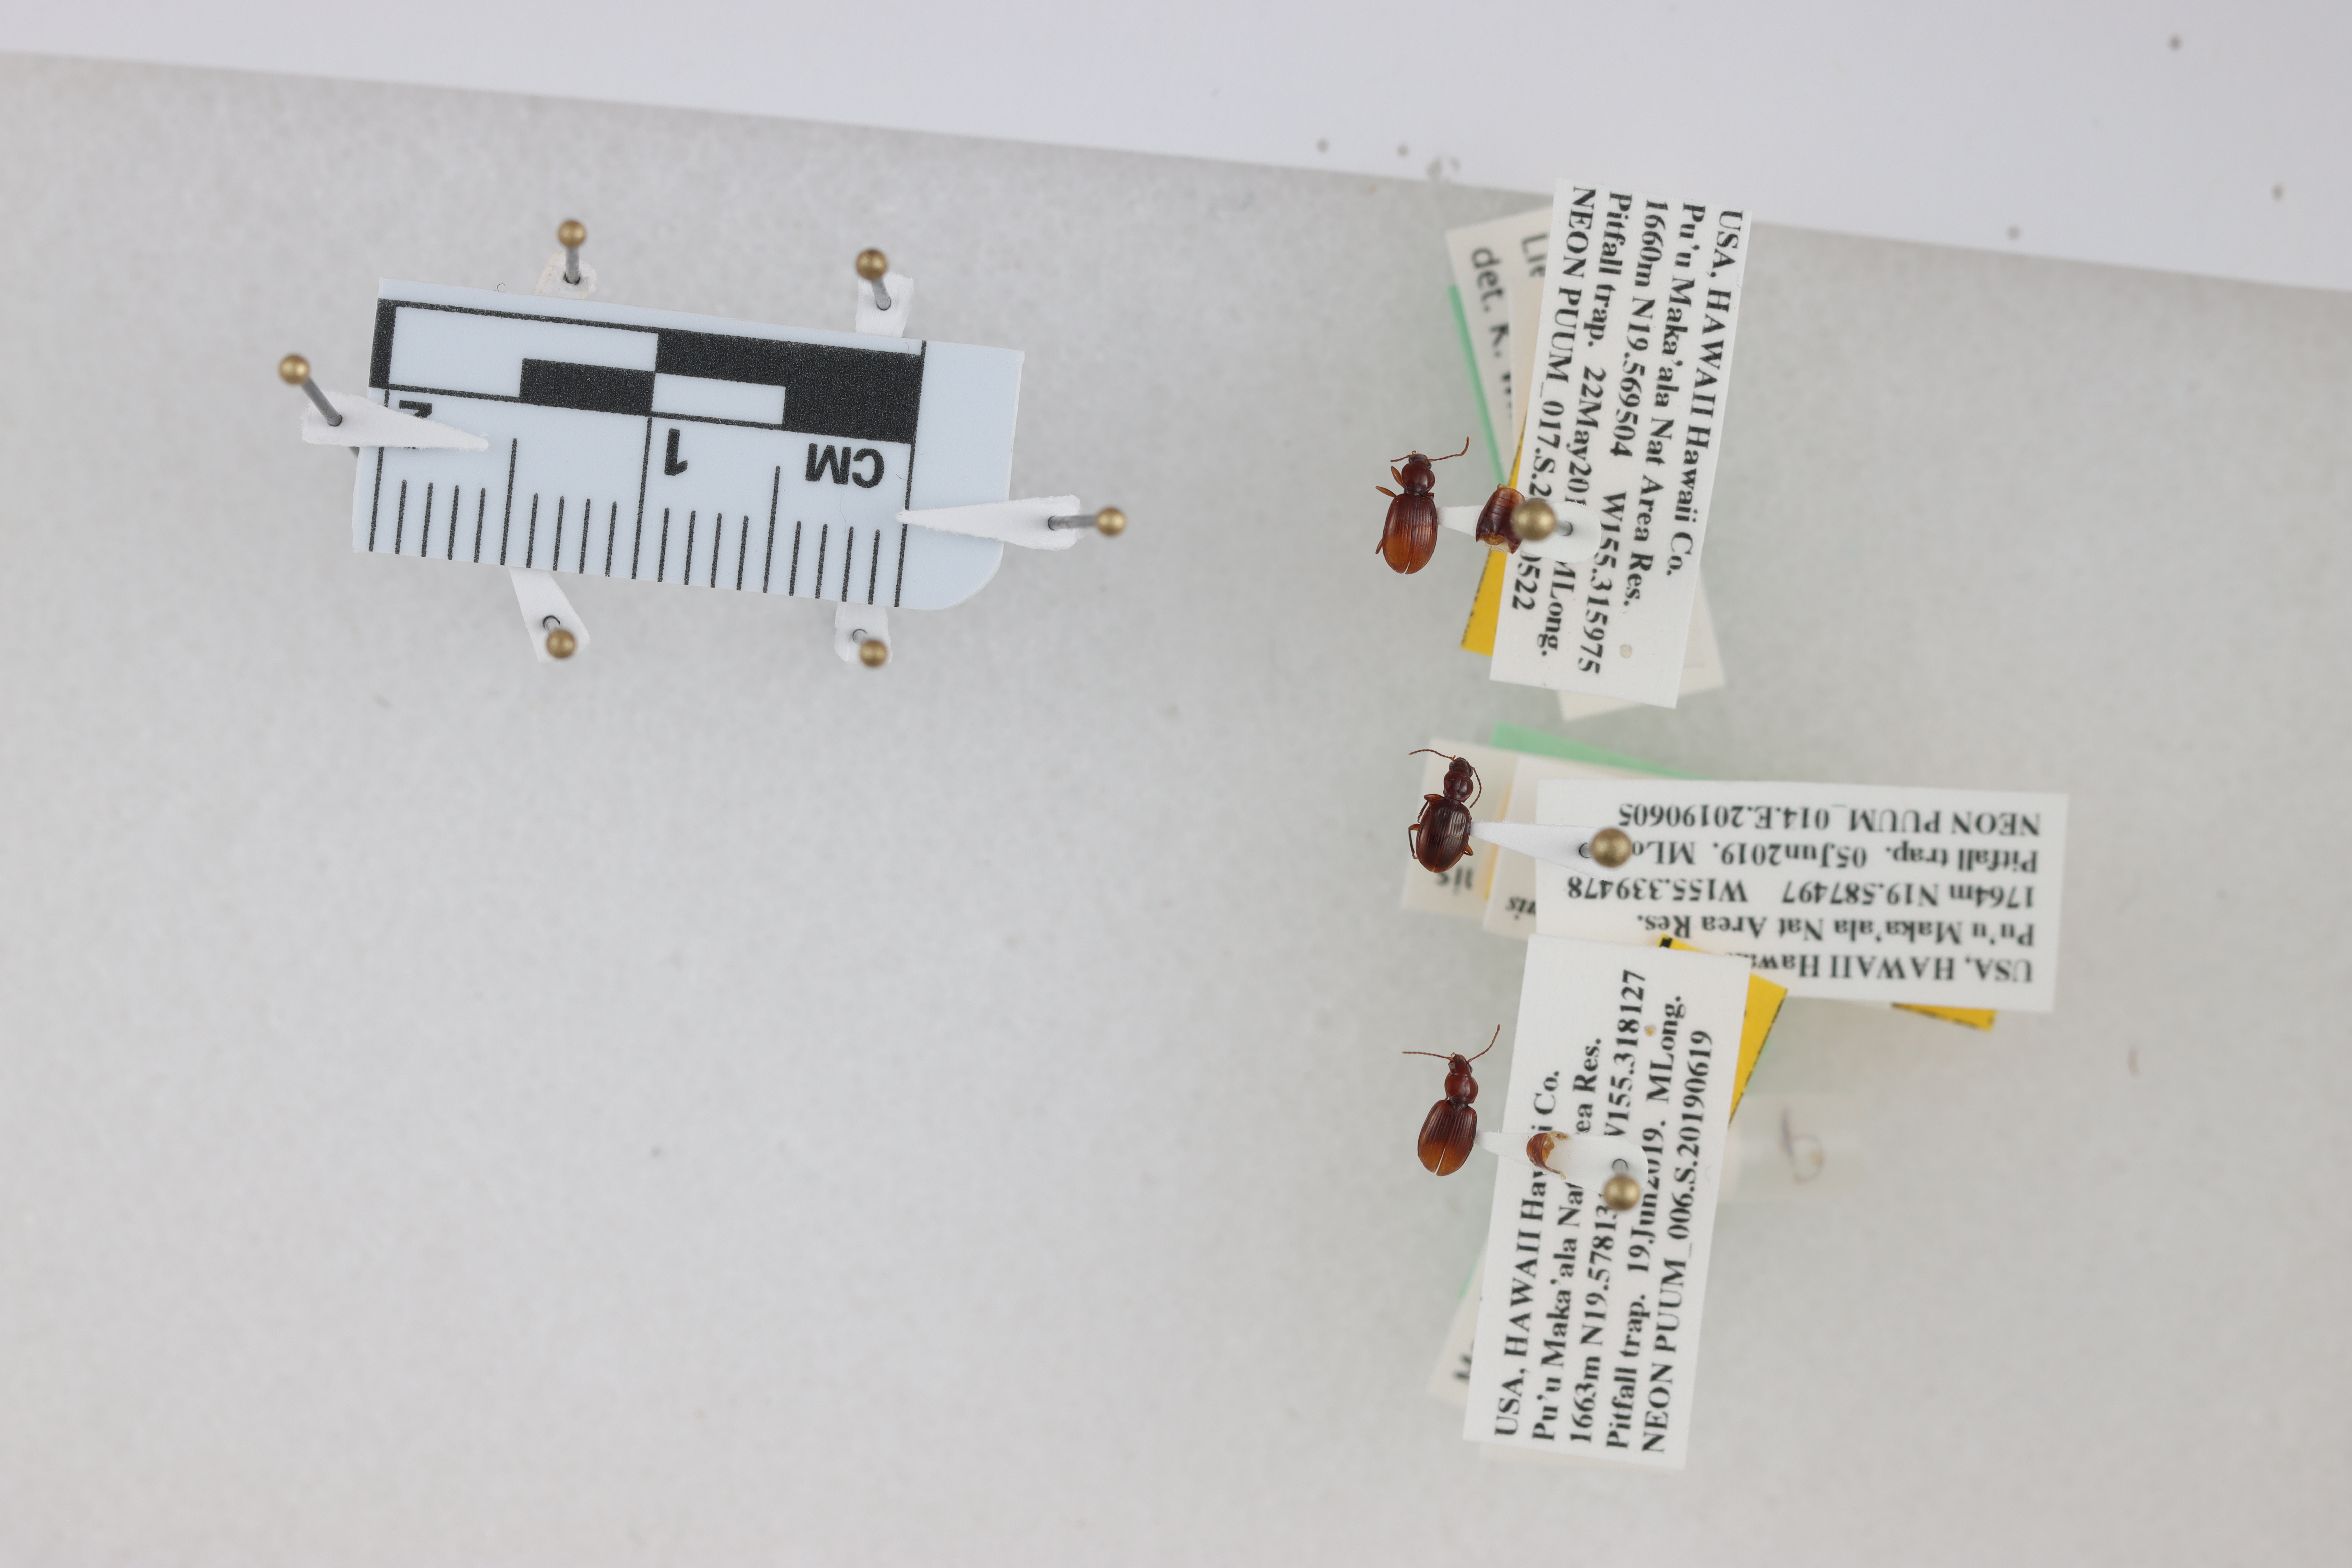
Beetle 1 — elytra length: 0.299 cm, elytra max width: 0.201 cm, basal pronotum width: 0.077 cm

Beetle 2 — elytra length: 0.271 cm, elytra max width: 0.192 cm, basal pronotum width: 0.069 cm

Beetle 3 — elytra length: 0.28 cm, elytra max width: 0.199 cm, basal pronotum width: 0.08 cm